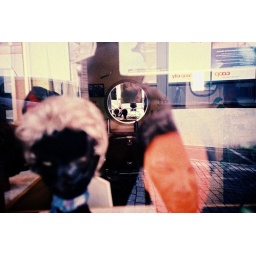
a black and a red head and me in the distant mirror